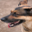
Label: dog